Macintosh Quadra 700

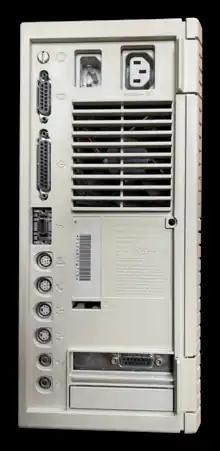
Rear view of a Quadra 700

Form factor: The Quadra 700 case has the same dimensions as the popular Macintosh IIcx and Macintosh IIci models; this made it possible for users of those models to upgrade to the more powerful Quadra 700. The IIcx and IIci were designed to allow their rubber feet to be moved to the side for vertical orientation which was preferred by some users, so the 700 recognized this by making cosmetic changes to the front bezel to emphasize the vertical orientation, including the cooling slate and printing of the Apple logo and model name. Brian Benchoff of "Hackaday" suggested that the popularity of the Quadra 700 was the turning point for computer manufacturers to move over to the tower form factor en masse. The tower form factor of the Quadra 700 was by necessity: common peripherals of the Quadra were the relatively extremely heavy color CRT monitors offered by Apple (those whose screens measured 20 inches and over diagonally could weigh 80 lbs or more) favored by the desktop publishing industry during the 1990s. Such monitors threatened to crush the plastic frames of the Macintosh IIcx and Macintosh IIci; customers might have been tempted to fit such heavy monitors atop the IIcx and IIci because of their horizontal form factor.